Boogie Nights

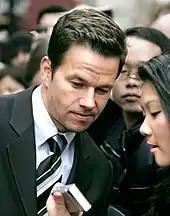
"Boogie Nights" helped establish Wahlberg as a film actor; he was previously only known as the frontman of Marky Mark and the Funky Bunch

Anderson originally wanted the role of Eddie to be played by Leonardo DiCaprio, after seeing him in "The Basketball Diaries". DiCaprio enjoyed the screenplay, but had to turn it down because he had signed on to star in James Cameron's "Titanic". He recommended his "Basketball Diaries" co-star Mark Wahlberg for the role. DiCaprio would later say that he wished he had done both. Joaquin Phoenix was also offered the role of Eddie, but he declined it due to concerns about playing a porn star. Phoenix later collaborated with Anderson on the films "The Master" and "Inherent Vice". Bill Murray, Harvey Keitel, Warren Beatty, Albert Brooks, and Sydney Pollack declined or were passed up on the role of Jack Horner, which went to Burt Reynolds. After starring in "Hard Eight", Samuel L. Jackson declined the role of Buck Swope, which went to Don Cheadle. Anderson initially did not consider Heather Graham for Rollergirl, because he had never seen her do nudity in a film. However, Graham's agent called Anderson asking if she could read for the part, which she won. Gwyneth Paltrow, Drew Barrymore, and Tatum O'Neal were also up for the role.